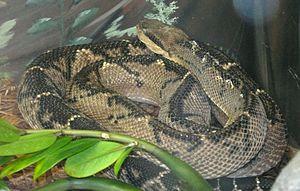
Lachesis stenophrys est une espèce de serpents de la famille des Viperidae.